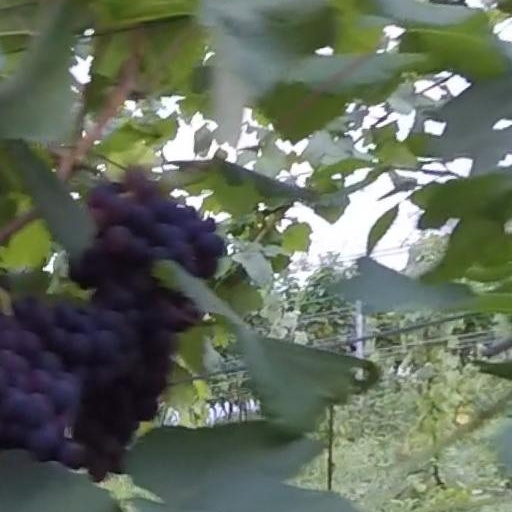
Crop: grape